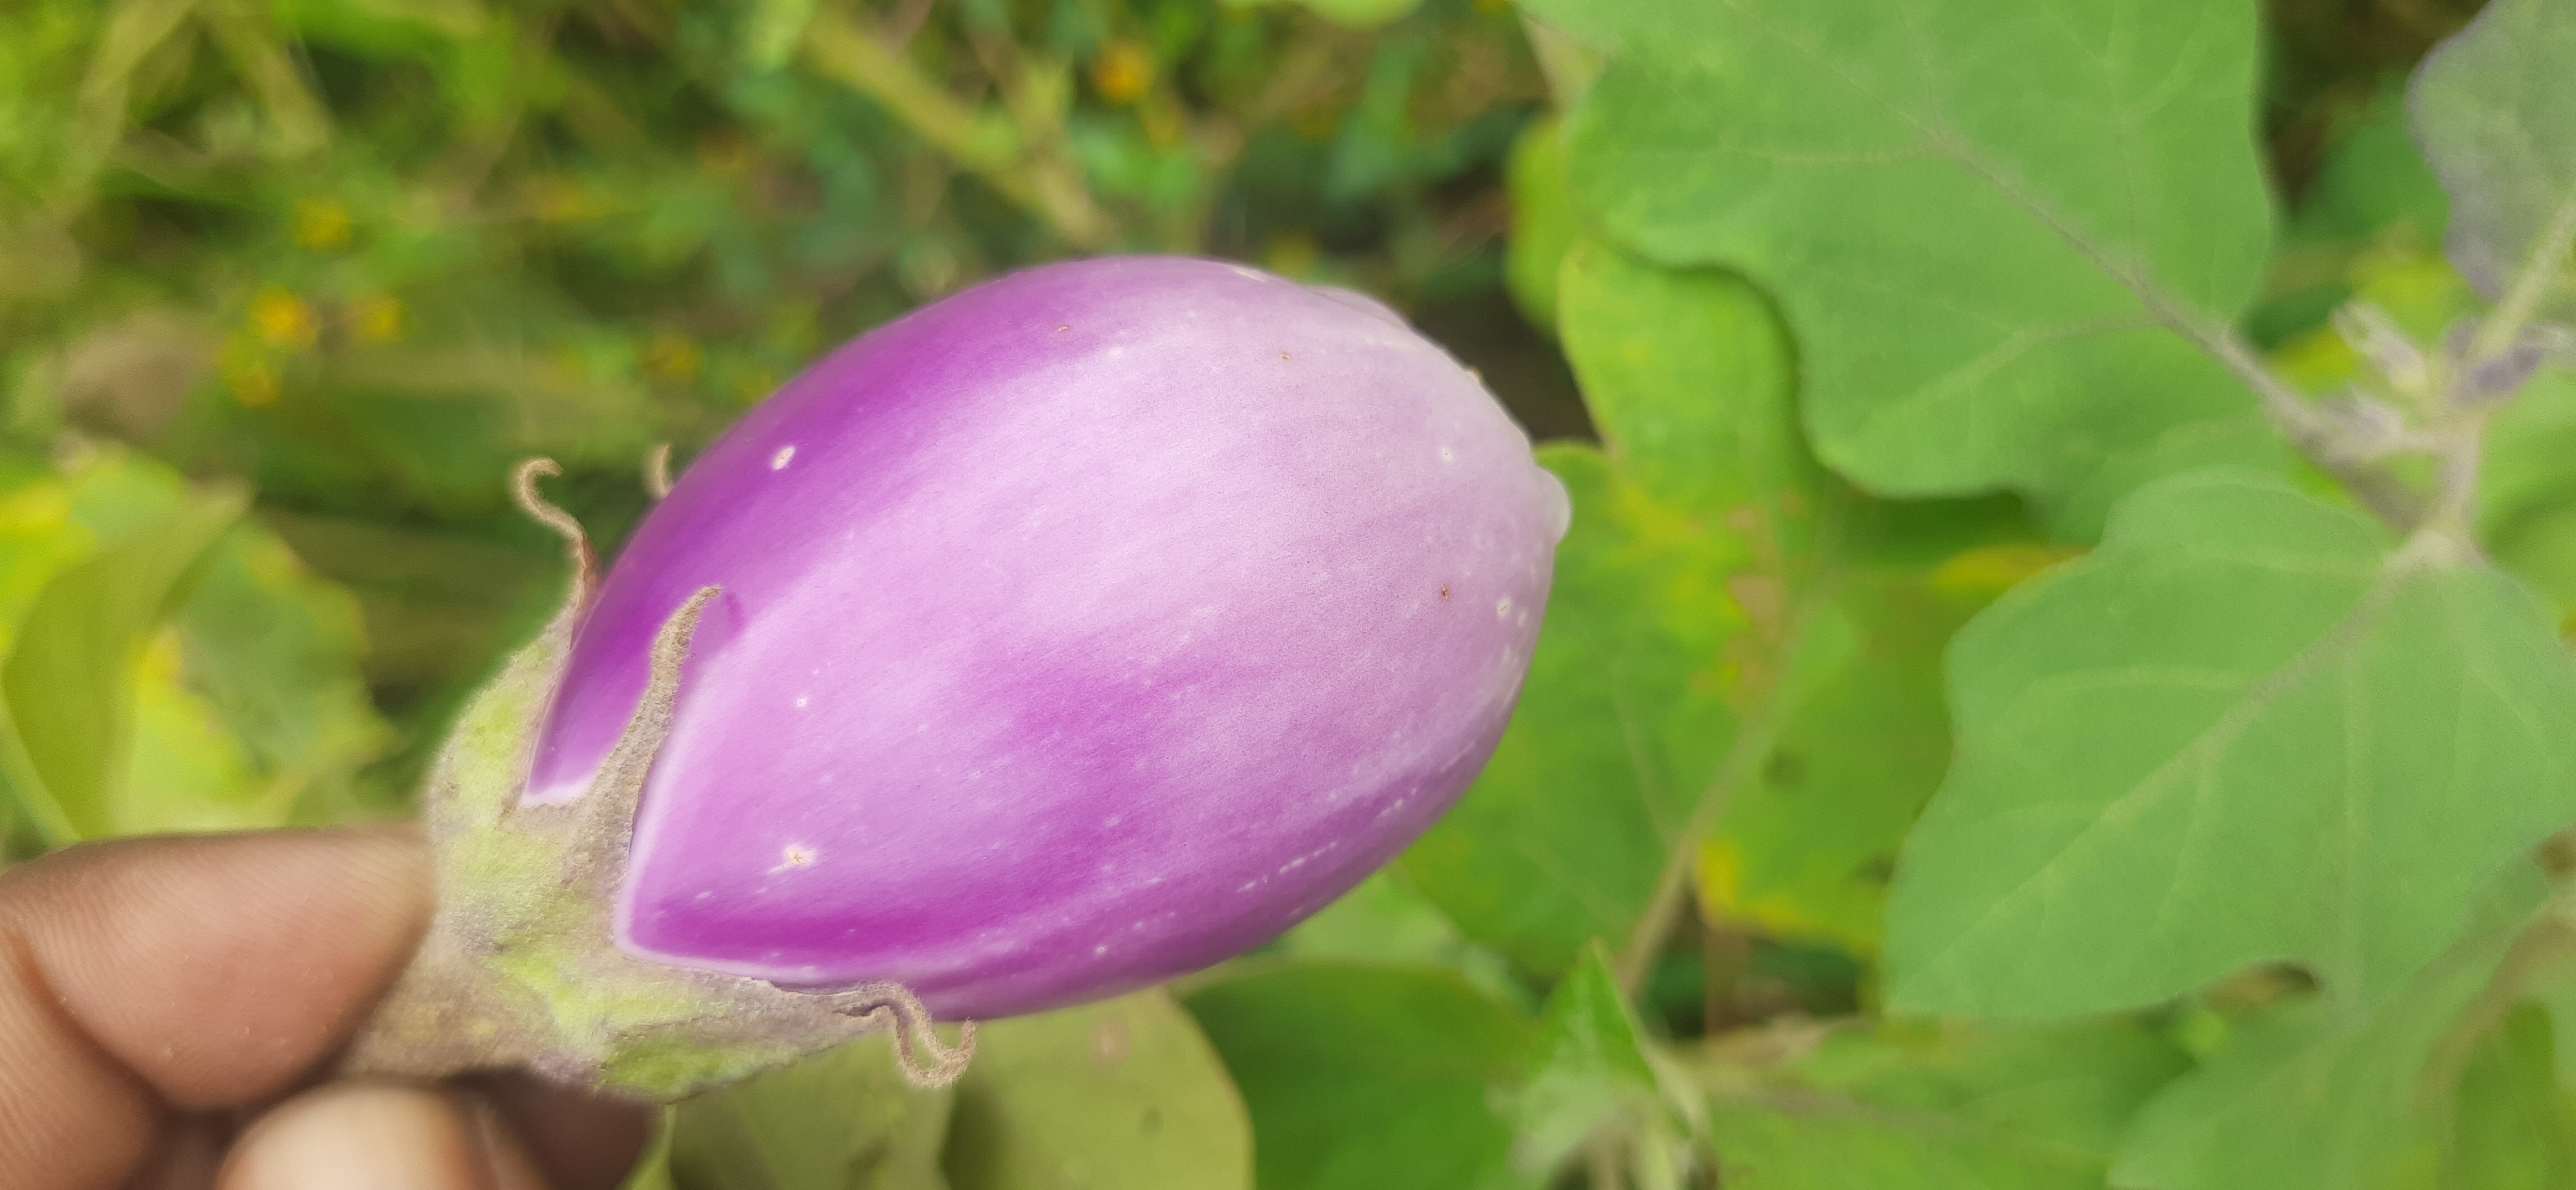
Label: Healty Brinjal